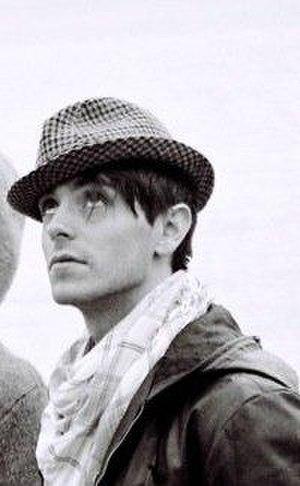
Cette liste comprend une partie des élèves diplômés de la Royal Academy of Dramatic Art.